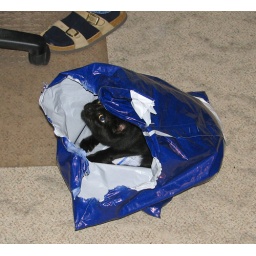
Some clothes arrived in this plastic bag via FedEx, and Franny claimed it as a good hideout.